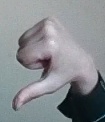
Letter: waw